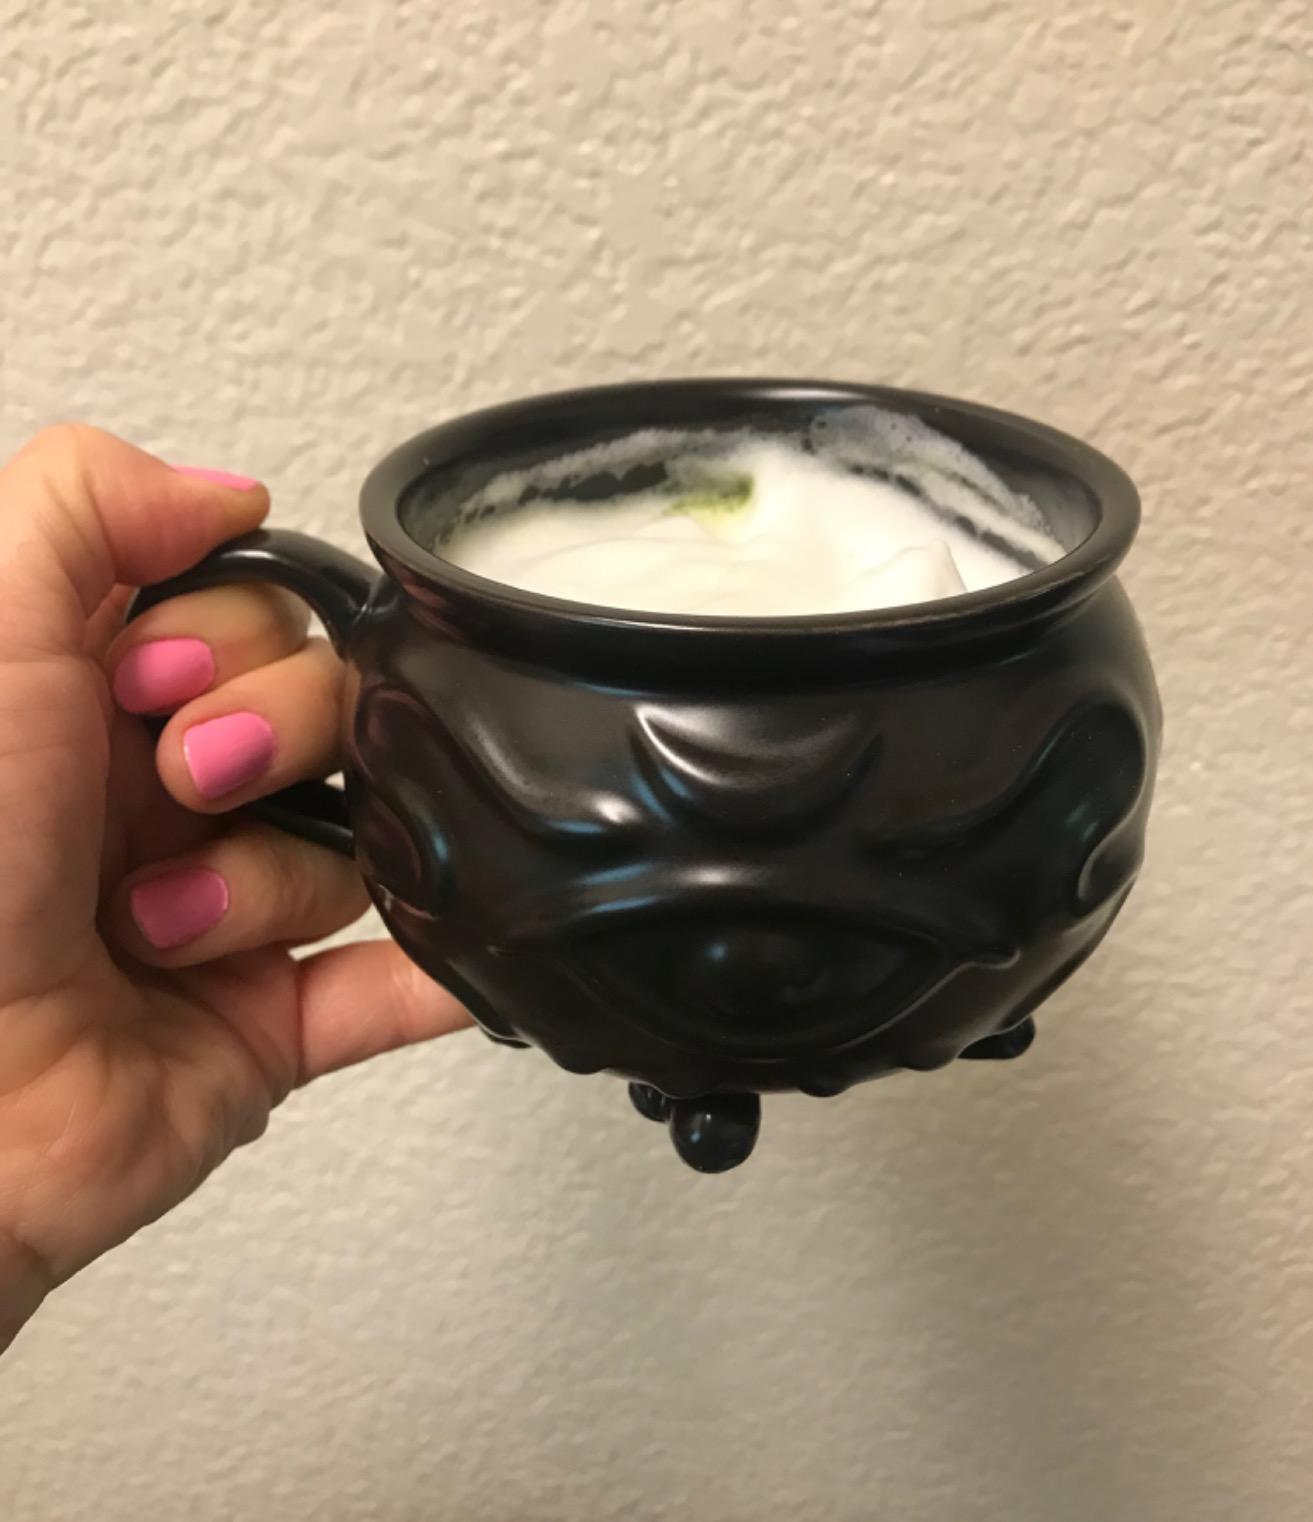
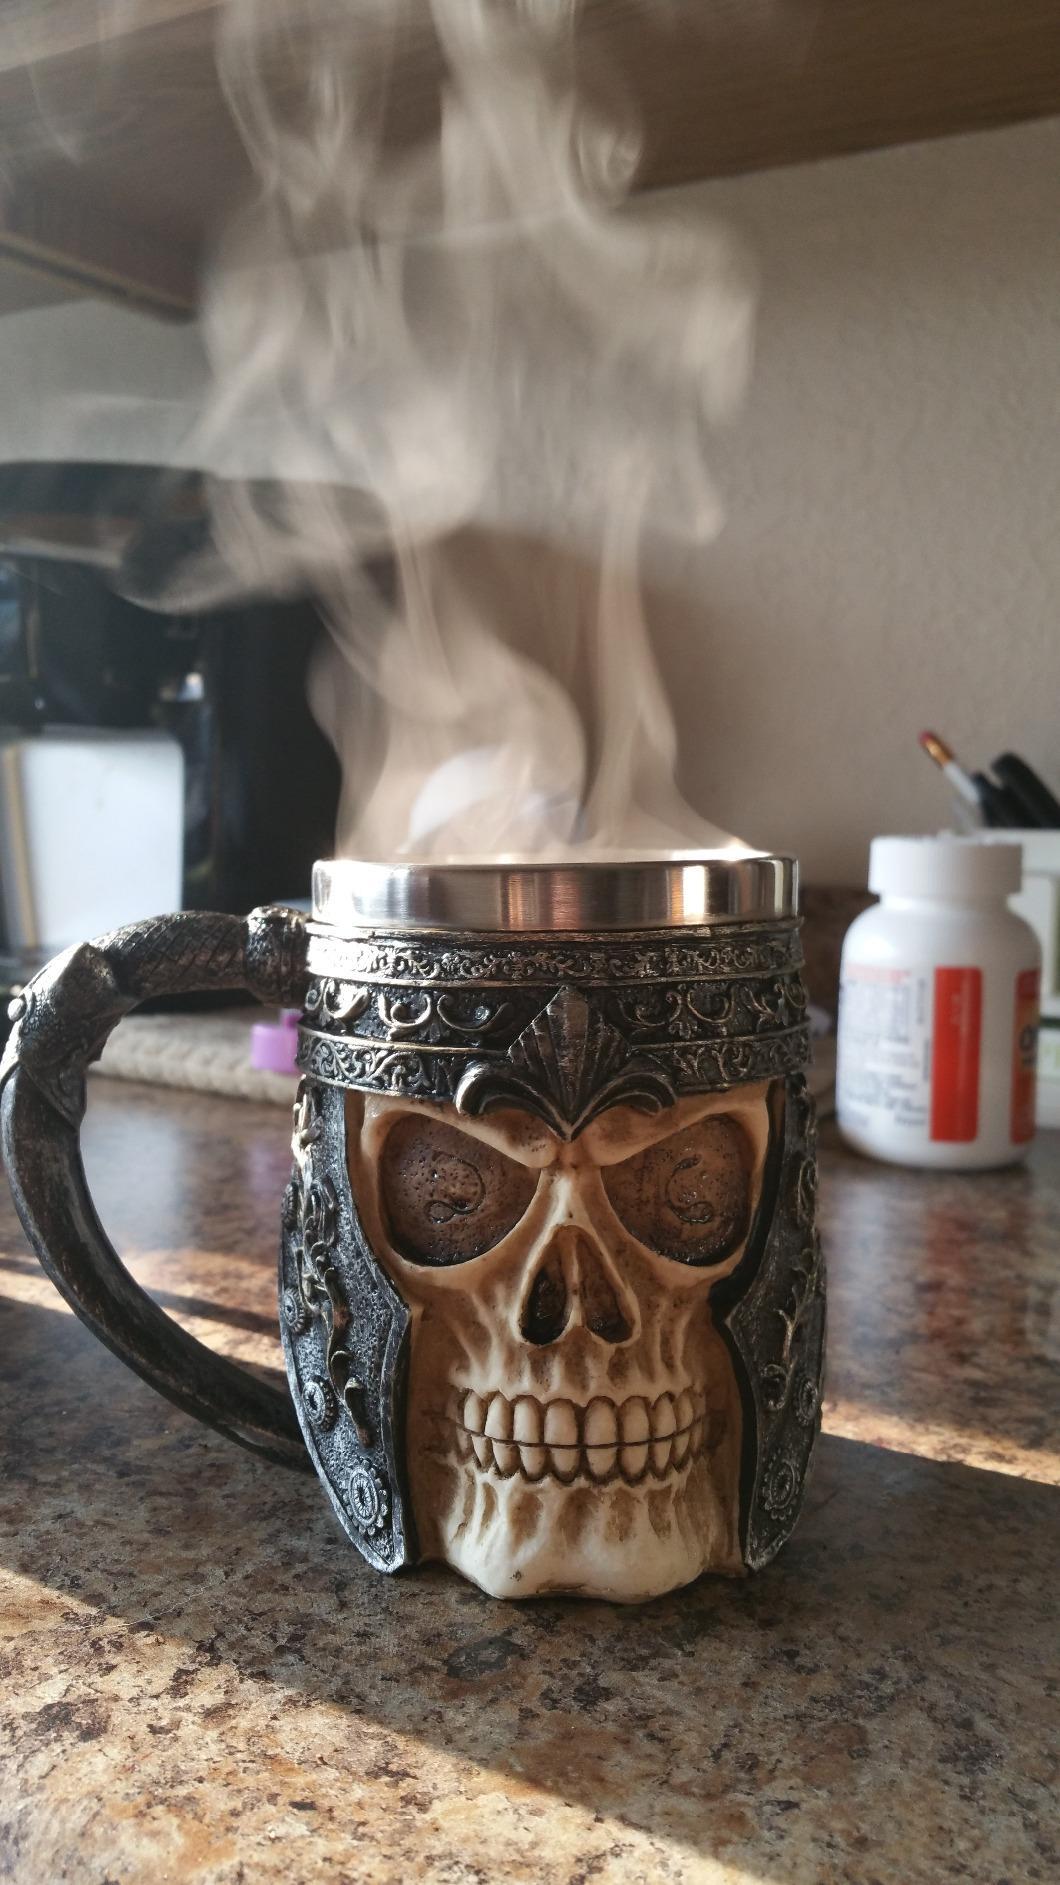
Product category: items_mug
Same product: no